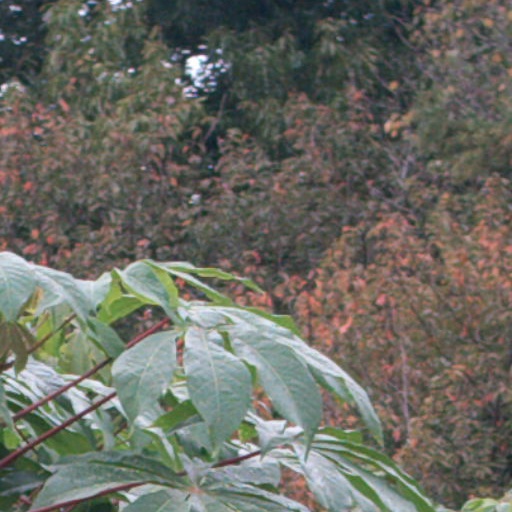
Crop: cassava